Aleida Assmann

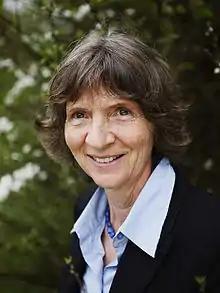

Aleida Assmann (born Aleida Bornkamm, 22 March 1947) is a German professor of English and literary studies, who studied Egyptology and whose work has focused on cultural anthropology and cultural and communicative memory.